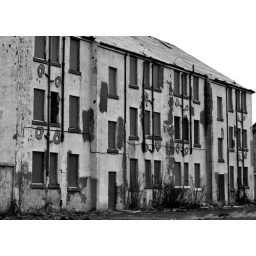
a building due for demolition in Craigmillar. A local artist has painted red poppies across the front.